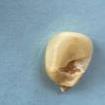
Maize quality: Bad